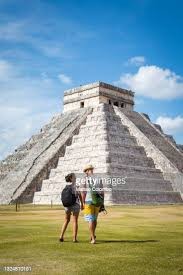
Landmark: Chichen Itza